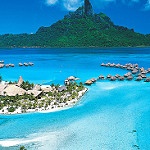
Label: sea